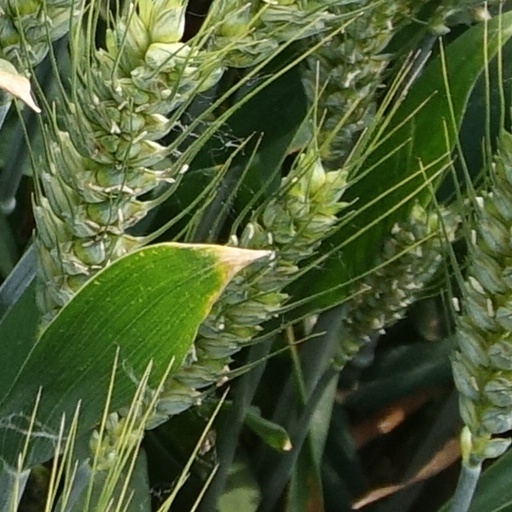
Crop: wheat